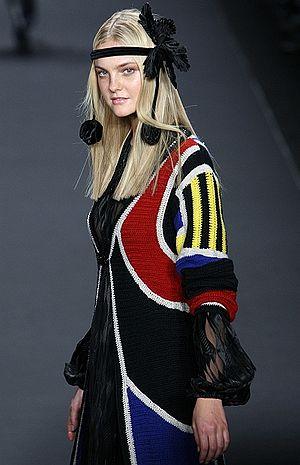
Anna Sui est une créatrice de mode américaine.
Caroline Trentini, née Caroline Aparecida Trentini le 6 juillet 1987 à Panambi, est un mannequin brésilien.